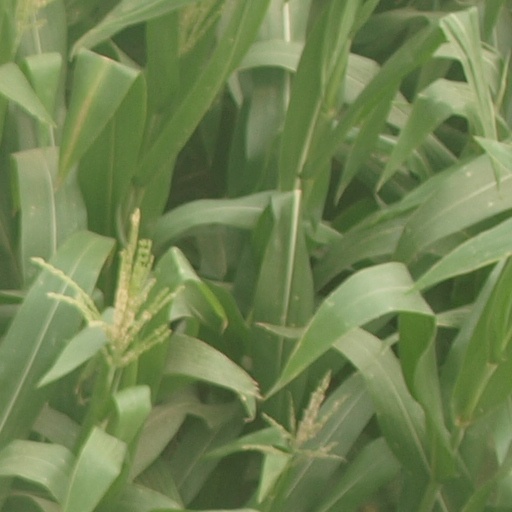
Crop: maize; corn